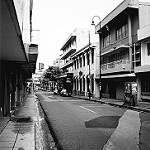
Label: B & W